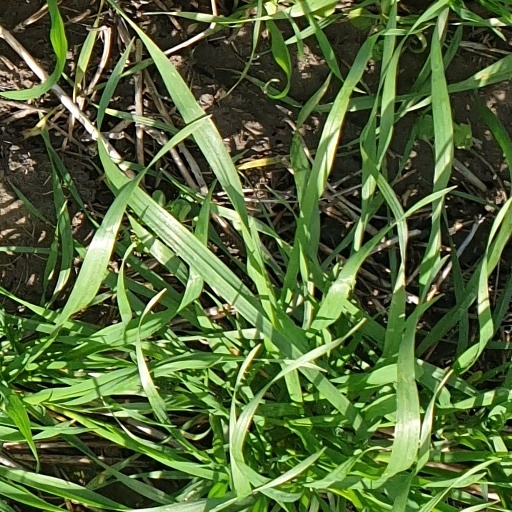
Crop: wheat